Kim Shin (general)

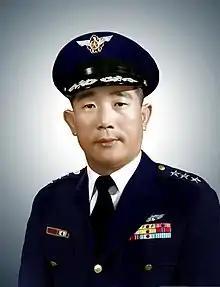
Kim upon his appointment as Chief of Staff (August 1, 1960)

Kim Shin (September 21, 1922 – May 19, 2016) was a lieutenant general of the South Korean Air Force, a Korean independence activist, a politician, and a diplomat.